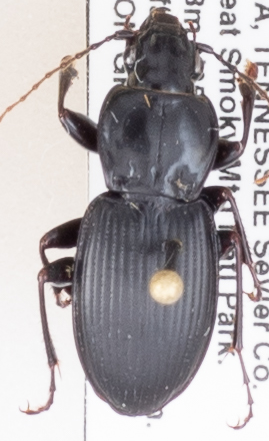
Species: Cyclotrachelus sigillatus
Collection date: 2018-09-18
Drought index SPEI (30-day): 2.01
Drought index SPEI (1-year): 1.25
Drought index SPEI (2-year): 0.694